Ngaio Marsh Awards

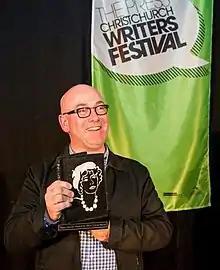
Neil Cross winning the 2012 Ngaio Marsh Award

For the first three years of the Award, the winner received a distinctive handcrafted trophy designed and created by New Zealand sculptor and Unitec art lecturer Gina Ferguson, a full set of Ngaio Marsh novels, and a cash prize provided by the Christchurch Writers Festival Trust. The trophy depicted an artistic rendering of Dame Ngaio's famous visage in mother-of-pearl on a black velvet covered partially open book.